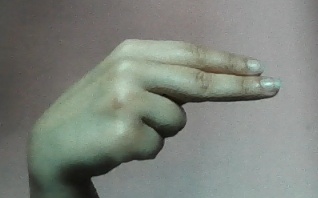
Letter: ain